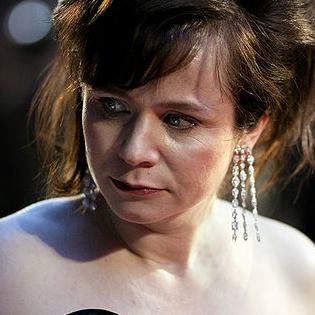
Age: 39